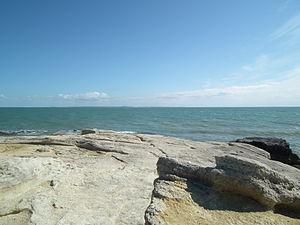
L'embouchure de la Gironde à Saint-Palais-sur-Mer
Saint-Palais-sur-Mer est une commune du Sud-Ouest de la France, située dans le département de la Charente-Maritime, en région Nouvelle-Aquitaine. Ses habitants sont appelés les Saint-Palaisiens et les Saint-Palaisiennes.